Cirebonese people

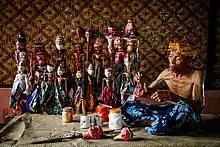
Wayang cepak, a traditional Cirebonese puppet made from wood

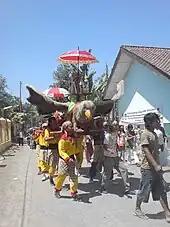
"Burokan", a traditional performing arts in Cirebon

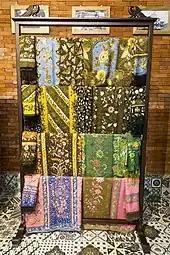
A Cirebonese batik

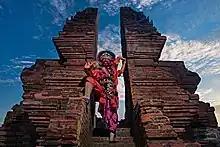
Cirebonese mask dance

In the past, Cirebonese was used in coastal trade in West Java from Cirebon which was one of the major ports, particularly in the 15th century until the 17th century. The language is influenced by Sundanese culture since the Cirebonese are located adjacent to the Sundanese cultural region; especially Kuningan and Majalengka, and also influenced by Chinese, Arab and European culture. This is evident in words such as ""Taocang"" (pigtail) which is a loanword from Chinese language (Hokkien language), the word ""Bakda"" (after) which is from Arabic language, and then the word ""Sonder"" (without) which is the absorption of European languages (Dutch language). The Cirebonese language also maintains ancient forms of the Javanese language such as phrases and pronunciation, for example, ""Ingsun"" (I) and ""Sira"" (you) are words that are no longer used by the Baku Javanese language.